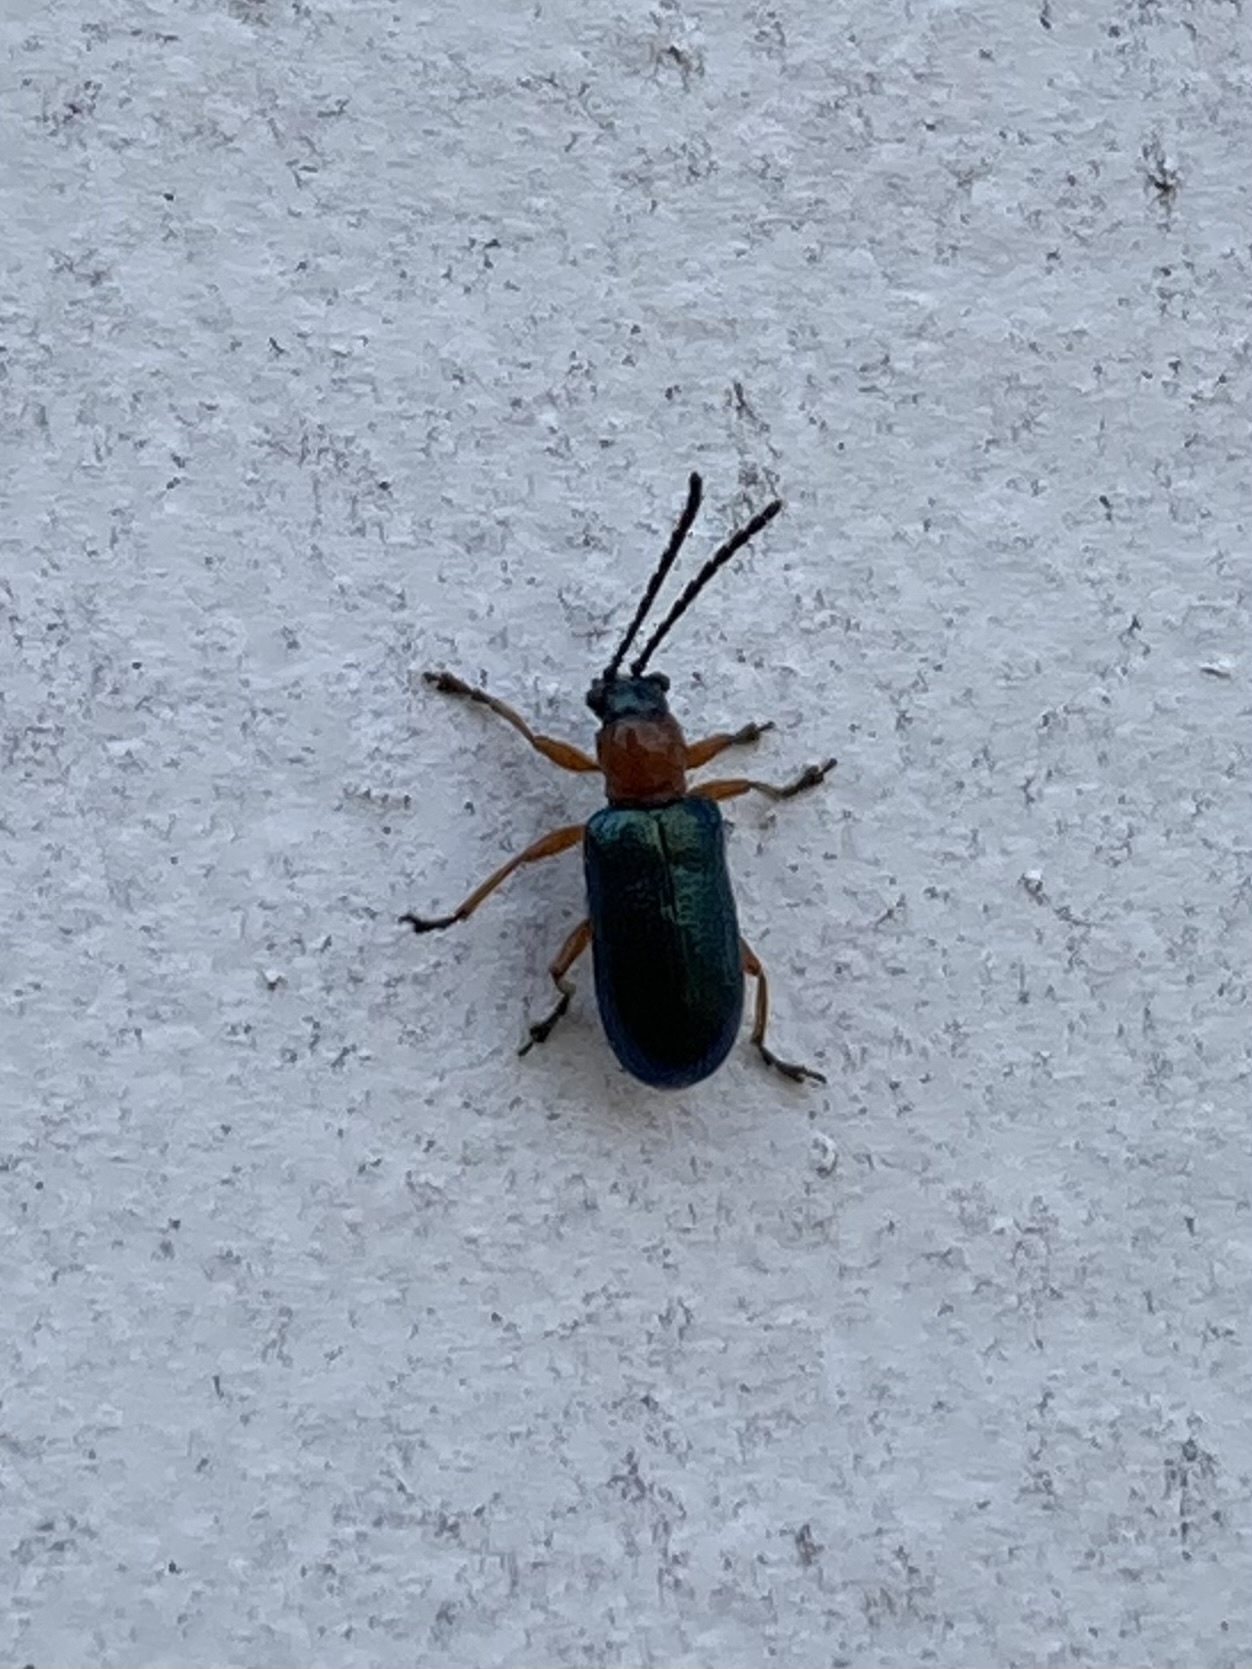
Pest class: cereal_leaf_beetle